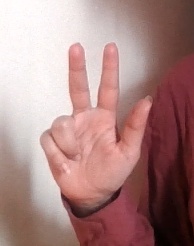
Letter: al